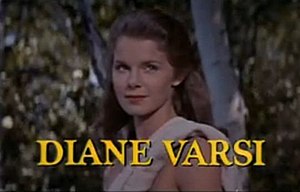
Diane Varsi
Diane Varsi var en amerikansk balletdanser og skuespiller.